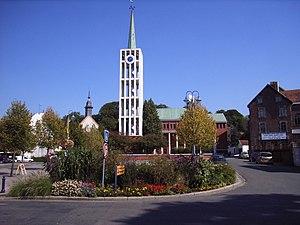
place de Saint-Pol-sur-Ternoise, l'église
L'église Saint-Paul de Saint-Pol-sur-Ternoise est une église située à Saint-Pol-sur-Ternoise dans le Pas-de-Calais. Elle est rattachée au diocèse d'Arras.